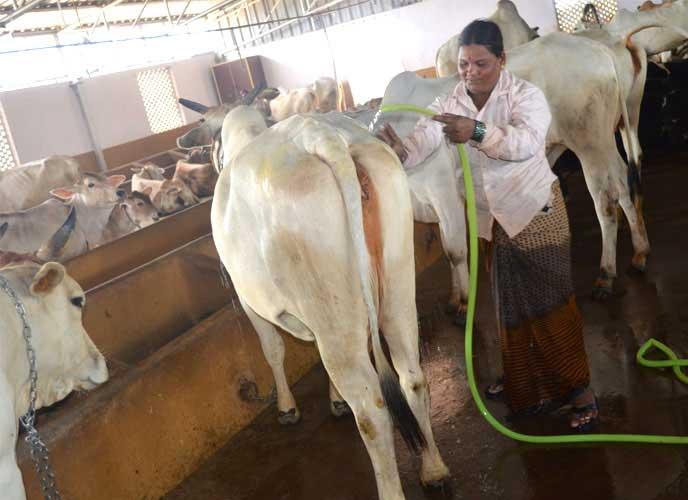
Hapa kuna ng'ombe ambazo zinaonekana kuwa kwenye zizi na kuna mwanamke ambaye anatia dawa ng'ombe mmoja ambaye huenda ni mgonjwa.